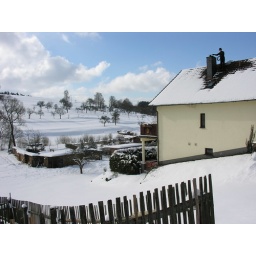
The man in black in the white snow